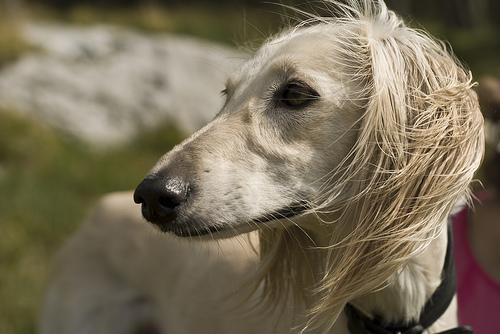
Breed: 206-n000051-Saluki